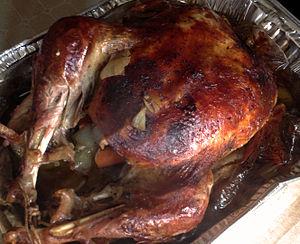
La dinde aux marrons est un mets traditionnel du repas de Noël, en France et en Suisse romande ainsi qu'en Royaume-Uni où souvent plusieurs farces sont employés en combinaison avec cette farce.